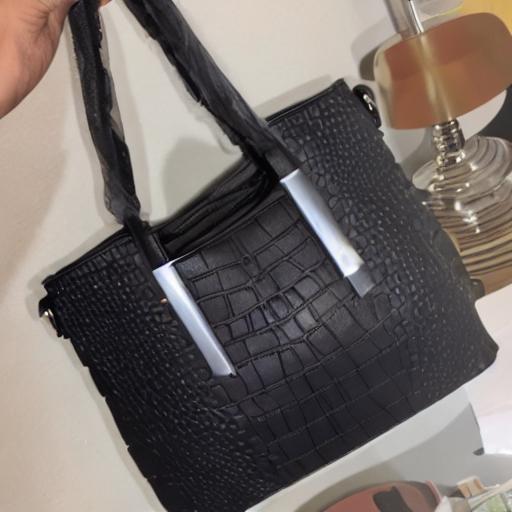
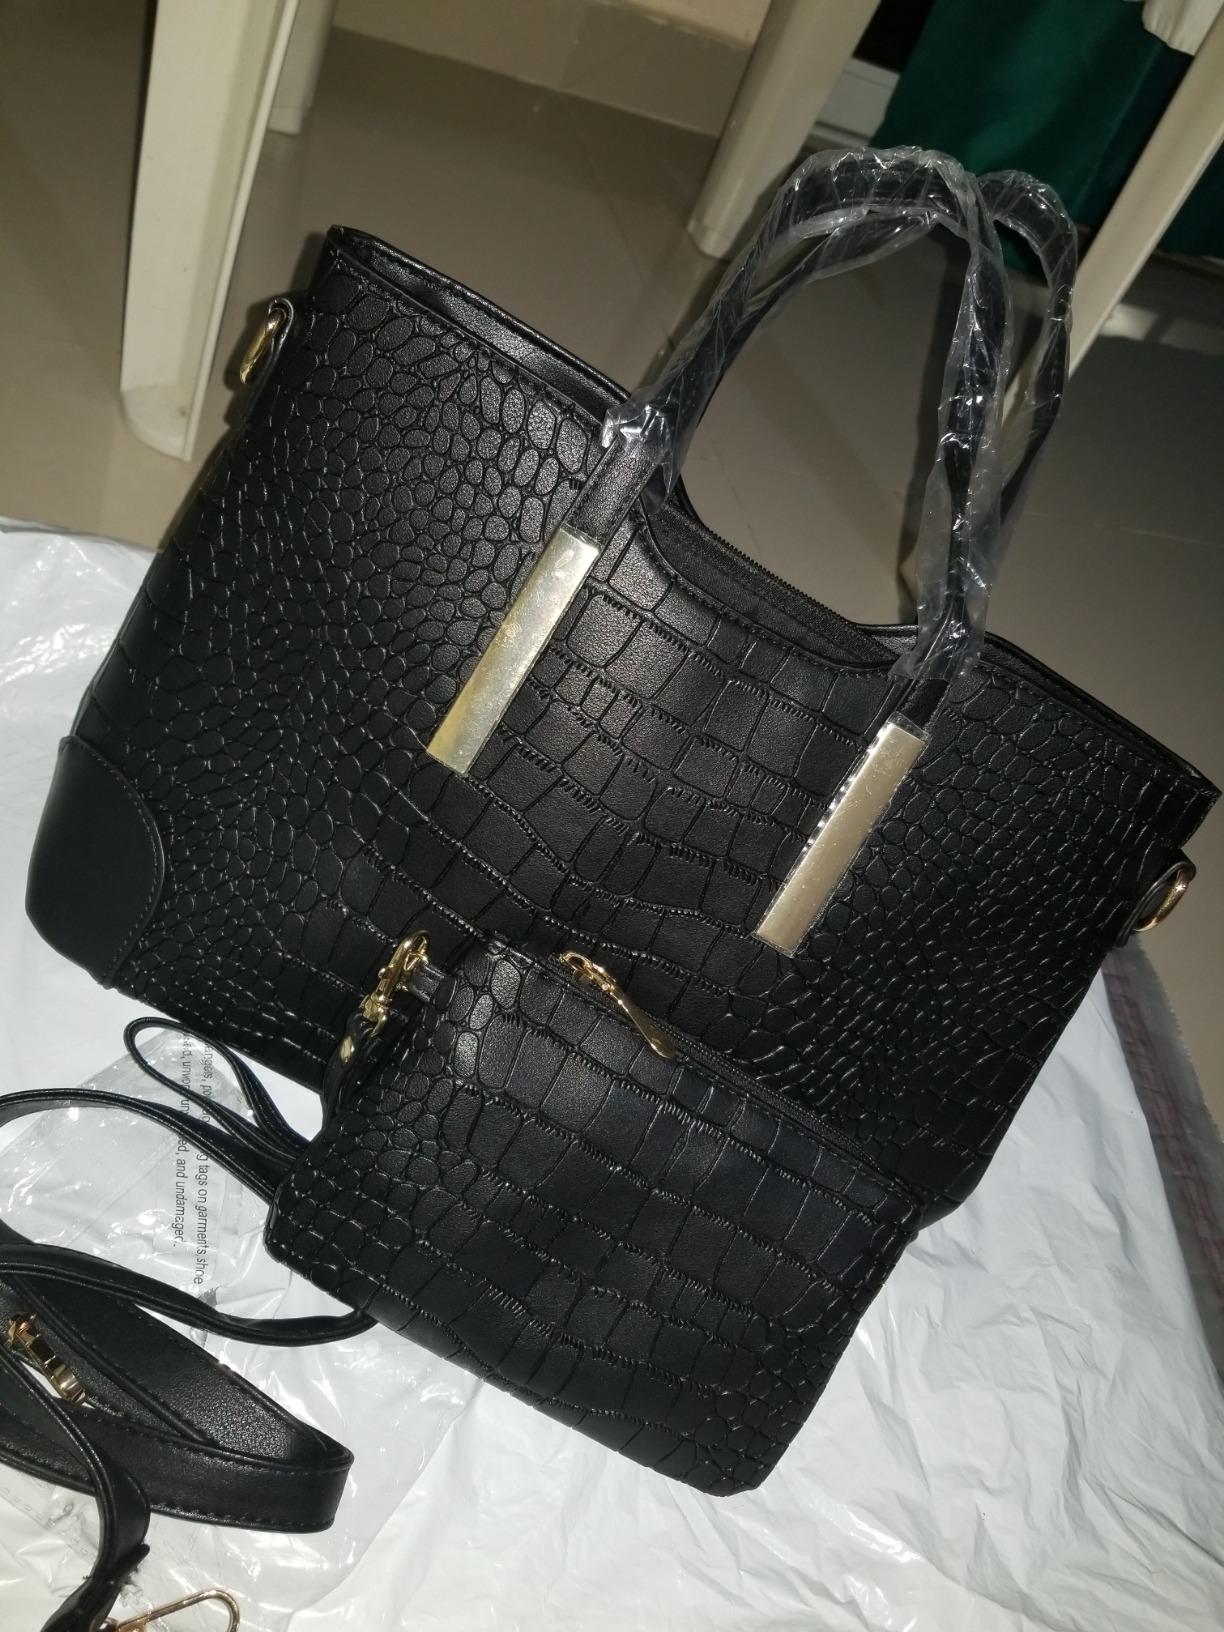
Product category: accessories_handbag
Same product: no